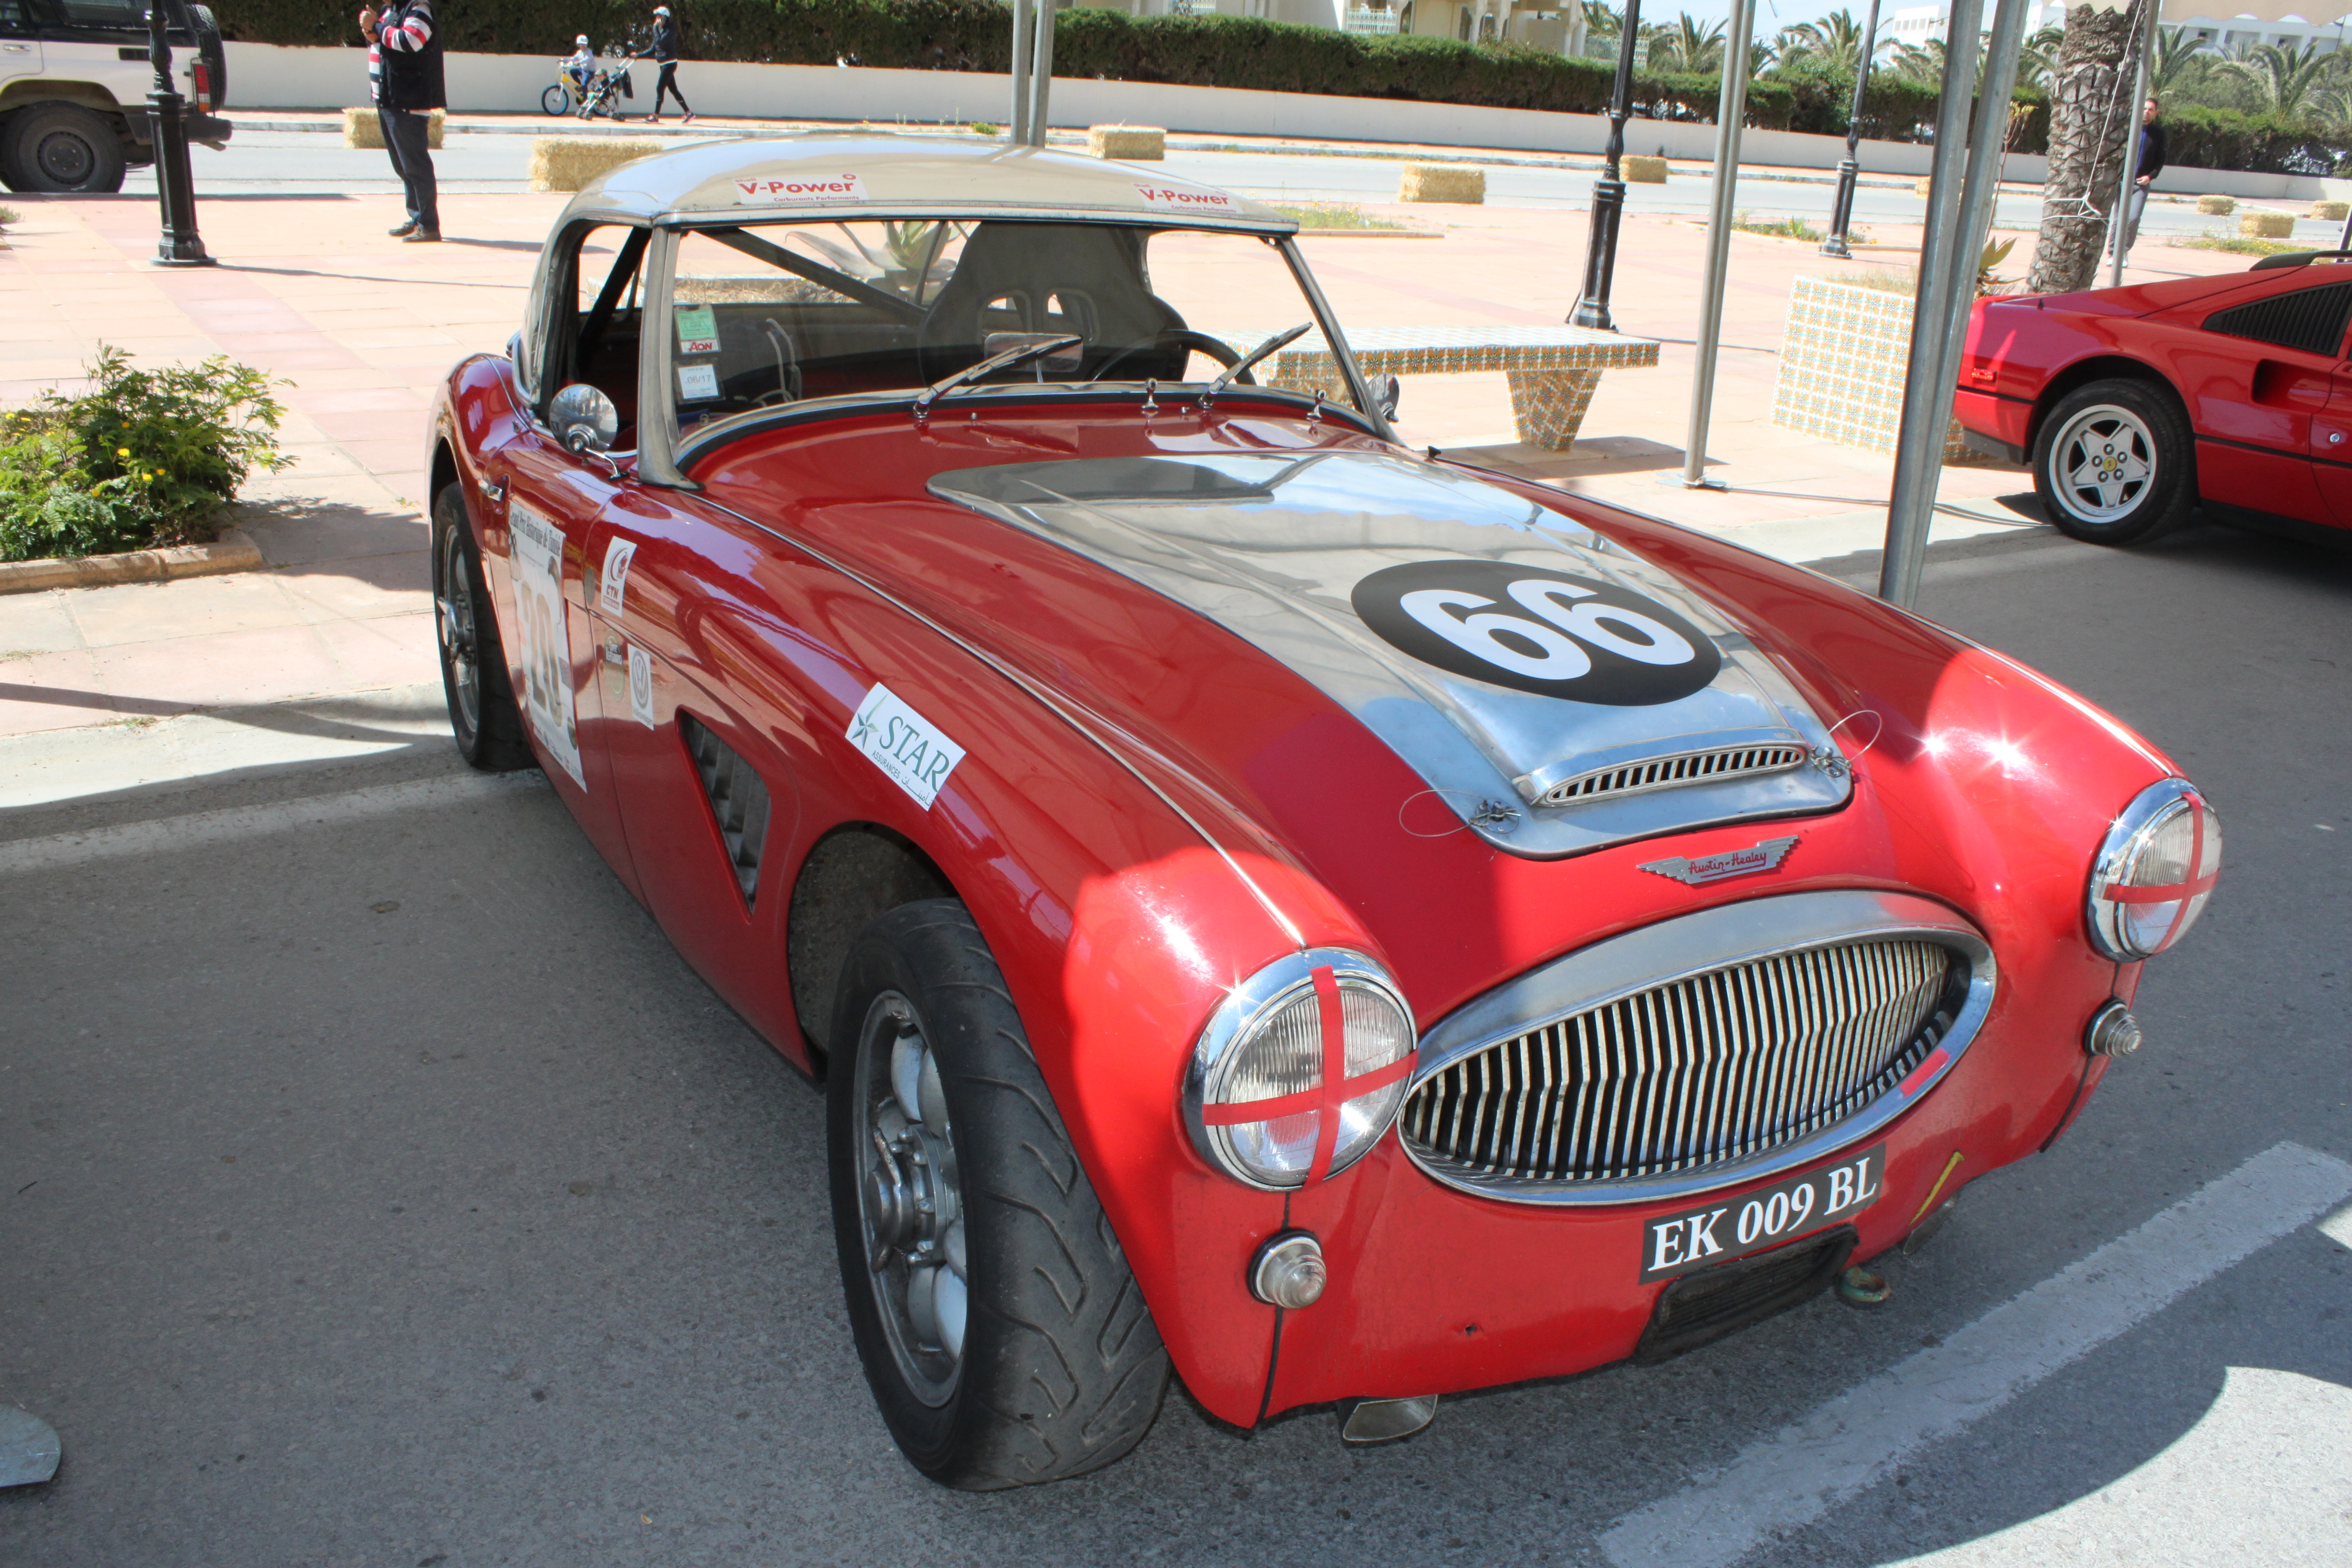
Chevrolet Dale Earnhardt Auto Show, Air Wing, American Muscle Car, auto, car, Auto Photography, Automotive Portrait, Bad Ass Car, car photo, car photography, Car Portrait, auto show, car wing, Catawba County, Catawba County NC, Catawba County North Carolina, Dale Earnhardt Chevrolet, depth of field, dodge, Dodge Viper ACR, exotic car, fast car, FCA, Fourth Generation Viper, green car, hot rod, muscle car, NC Car Show, North Carolina Car Show, performance car, Phase ZB II, race car, sports car, Street Legal, super car, The Dale Earnhardt Chevrolet Auto Show, vehicle, Viper ACR, World Cars, motor vehicle, automotive design, worm viper, Automobile exterior, city car, viper venom twin turbo, wheel, compact car, luxury vehicle, land vehicle, classic car, austin healey 3000, austin healey 100, coupe, convertible, antique car, classic, sedan, austin healey sprite